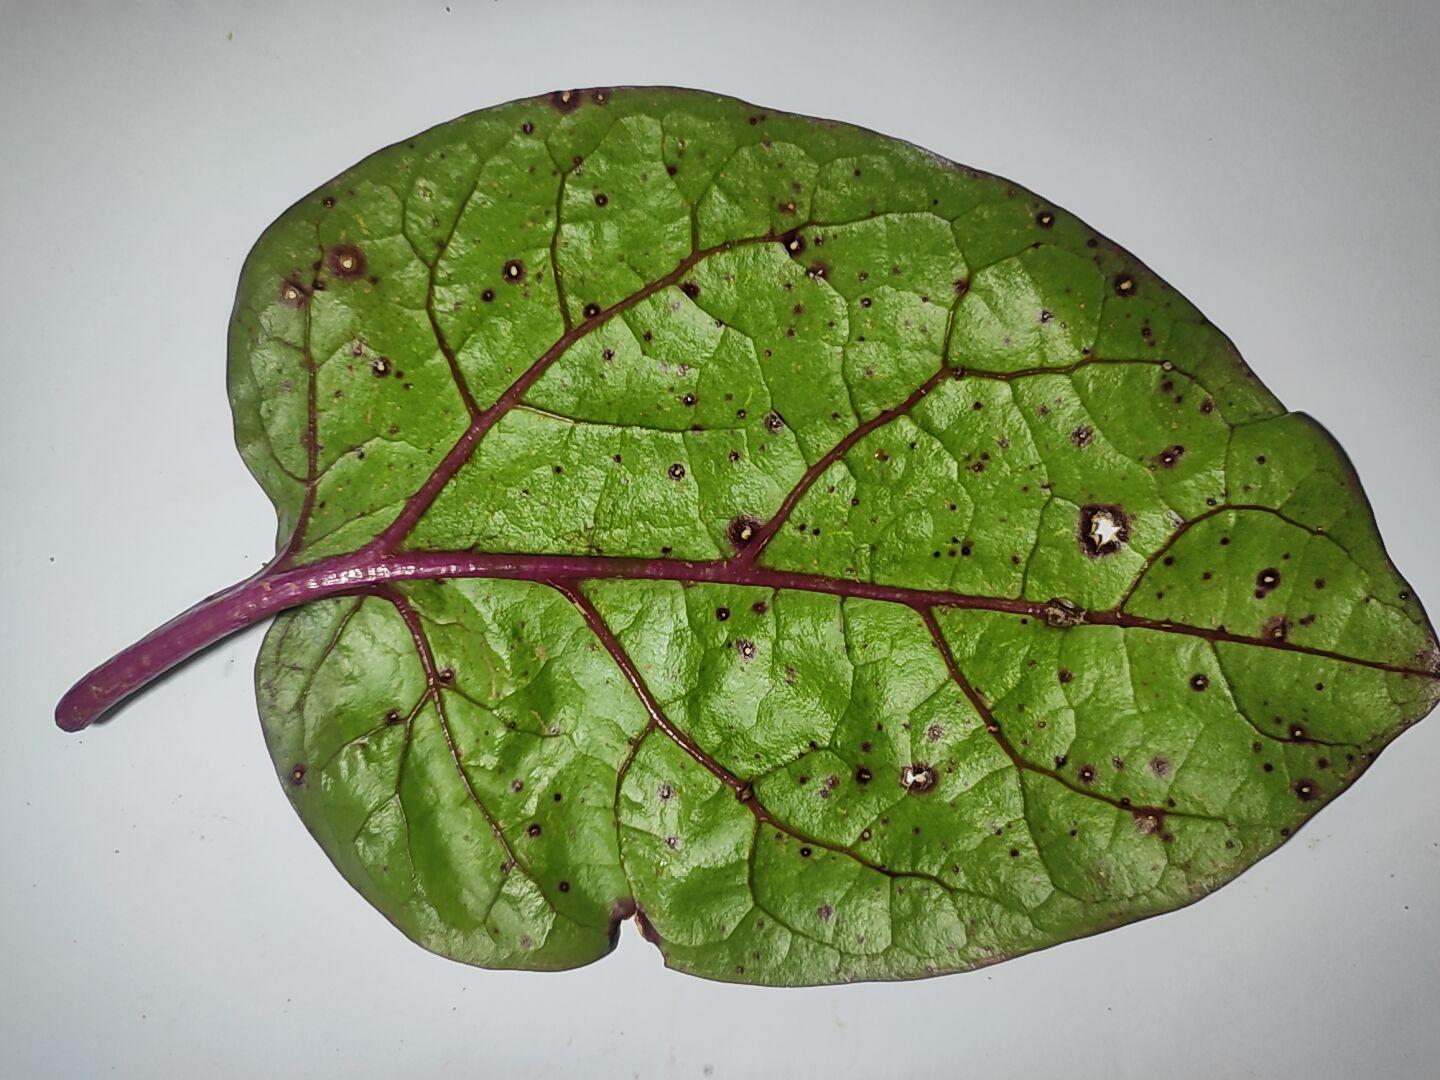
Label: anthracnose_leaf_spot